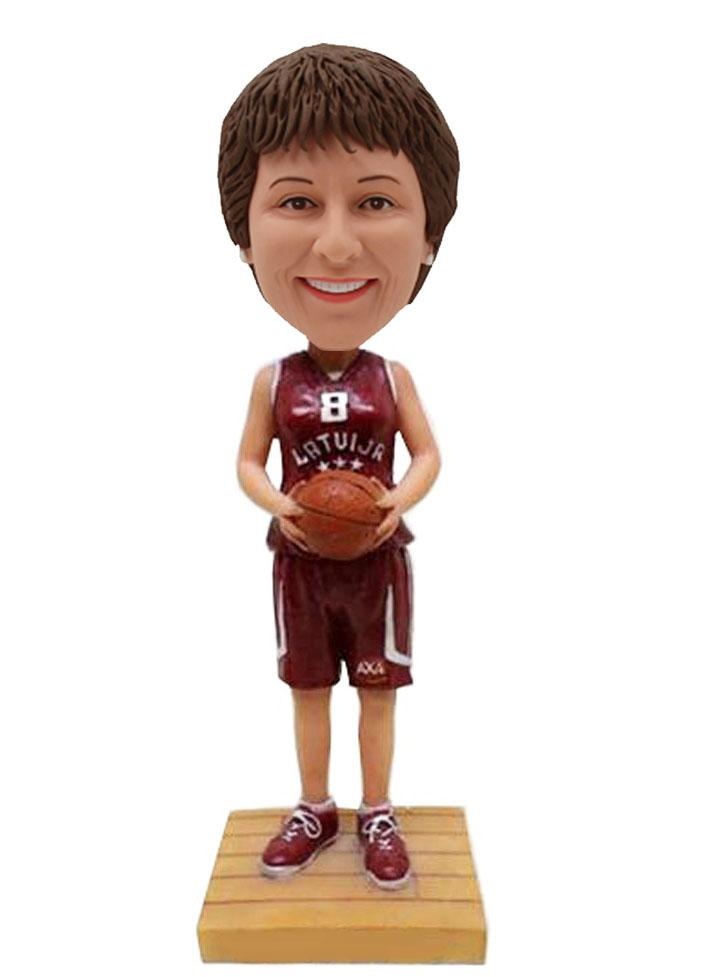
Custom Bobbleheads Female Basketball, Personalized Basketball Girls Player Bobbleheads
Brand: makebobbleheads
Custom Bobbleheads Female Basketball, Personalized Basketball Girls Player Bobbleheads, Personalized Bobble Head Basketball Player, Custom NBA Sports Bobblehead of You From Your Picture We offers the best selection of high-quality Collectible & Custom Bobbleheads available anywhere. Custom Bobbleheads Any Style, Wedding Bobbleheads, Couple bobbleheads, Work & Office bobbleheads, Groomsman & Bridesmaid Bobbleheads Gifts, Wedding Cake Toppers, pets bobbleheads, Military Bobbleheads, Personalized Bobbleheads, Music Bobbleheads, Kids Bobbleheads, Family Bobbleheads, Animal & Pet Bobbleheads and Many More. Fully Handmade Custom Personalized Bobbleheads from your Photo single or double or team member.Just upload your photos and select the hair, eyes and skin color for your bobblehead. 1.What is the difference between "Custom Based Photo" and "Custom Option"? Answer: "Custom Based Photo" is a quick customization option, we will customize it according to the character of the photos you provide (such as the character's eye color, hair color, etc.) "Custom Option" requires you to select character features and add related accessories (our sculptor can know more clearly what you want) 2.How long can I receive the bobble head after I place the order? Answer: Making proof time: Normal order need 4-7 workdays Rush order need 1-3 workdays We would send the proof to your email when it finished,please kindly check your email and give us the feedback on time, so that your bobblehead can be finished before the appointed time. 3.Expect paypal , what other payment method we would accept? Answer: Expect paypal, you can pay via credit card. 4. Size of Bobbleheads? Answer: The standard size is 6.5-7.7 inch. All the heads and bodies are 100% handmade, so maybe the size will You can choose the size, size can be customized, the highest we can make is 16 inch. If you need the shorter or higher size, please contact us. 5. If i can not choose the correct skin color/hair color, what should i do? Answer: No worry.you can choose the similar color and then leave the message about the color on the comment box. Artist will make your bobblehead hair/eyes color according to your statement and picture. 6. If the photo can not upload,what should i do? Answer: In this case, you can send the photo to this email directly. 7. How many photo i should send? Answer: One front view and a side view that would be good. If you do not many photos, you can only send the front view. 8. There are some special requestment need to be changed on my order. Answer: If you have any special idea on your order, please write on the Message box before you pay for the order. If the order paid, but you still want to make some changes on your bobblehead, please send email to us. All clothing color and pose can be changed within 10-15 hours (before we send the proof to you) after you place your order. 9. If none of the model i like, how can i choose? Answer: Changing clothing and pose free of charge. If you can choose the body pose, but do not like the clothing, you can choose the similar one and then write the changing request on the Message box, we would make the bobblehead according to your request. You also can choose custom from head to toe from production list. 10.Can i change the small accessories on the model? Answer: The small accessories on the bobblehead’s hand can be changed, free of charge, you need to leave the message or send the picture to the email. 11.What is decal? Answer: If you need to add text or logo or tattoo on the bobblehead, we would print the text or logo or tattoo, and then decal on the bobblehead, so if you need to add this details, please send the pictures or text to us before the bobblehead finished.
Category: Arts & Entertainment > Hobbies & Creative Arts > Collectibles > Sports Collectibles > Sports Fan Accessories > Hats